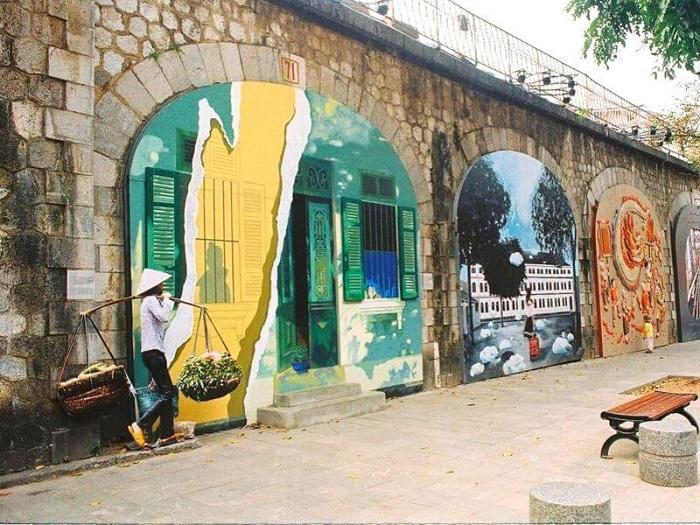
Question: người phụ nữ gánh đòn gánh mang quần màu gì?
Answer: người phụ nữ mang quần màu đen